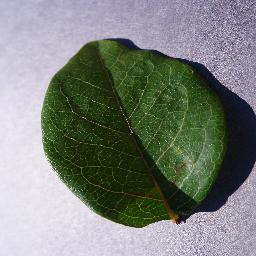
Label: Blueberry___healthy